Foal

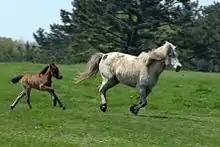
A foal will be able to run alongside of its dam within a few hours of birth.

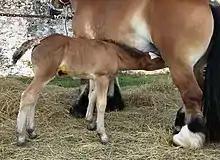
A foal will nurse for at least four months before being weaned when under human management, and have been known to nurse for up to a year in the wild.

Foals are born after a gestation period of approximately 11 months. Birth takes place quickly, consistent with the status of a horse as a prey animal, and more often at night than during the day. Labor lasting over twenty-four hours may be a sign of medical complications. Unlike most predators which are altricial (born helpless), horses are precocial, meaning they come into the world relatively mature and mobile. Healthy foals can typically keep up with the rest of the herd only a few hours after birth. If a foal has not eaten within twelve hours, it may require assistance.